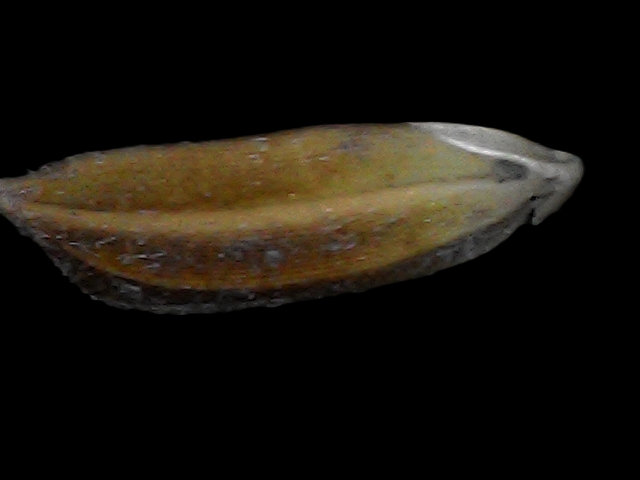
Rice variety: Bd56